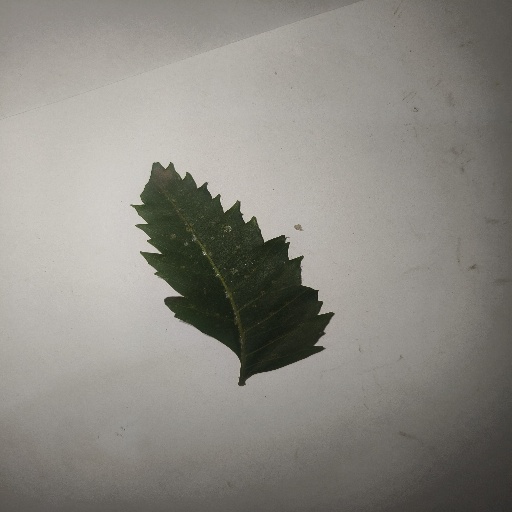
Species: Neem
Leaf condition: Shot Hole Leaf